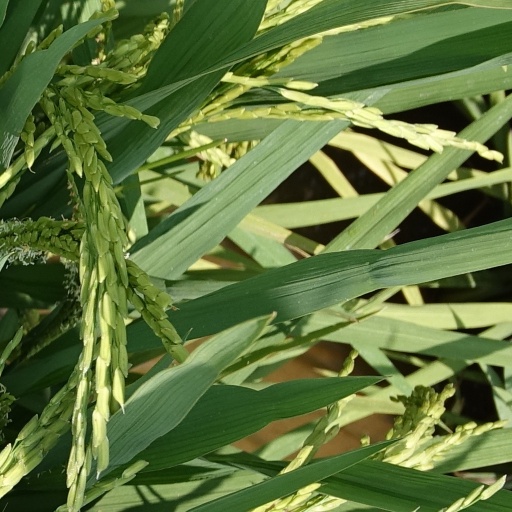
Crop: rice